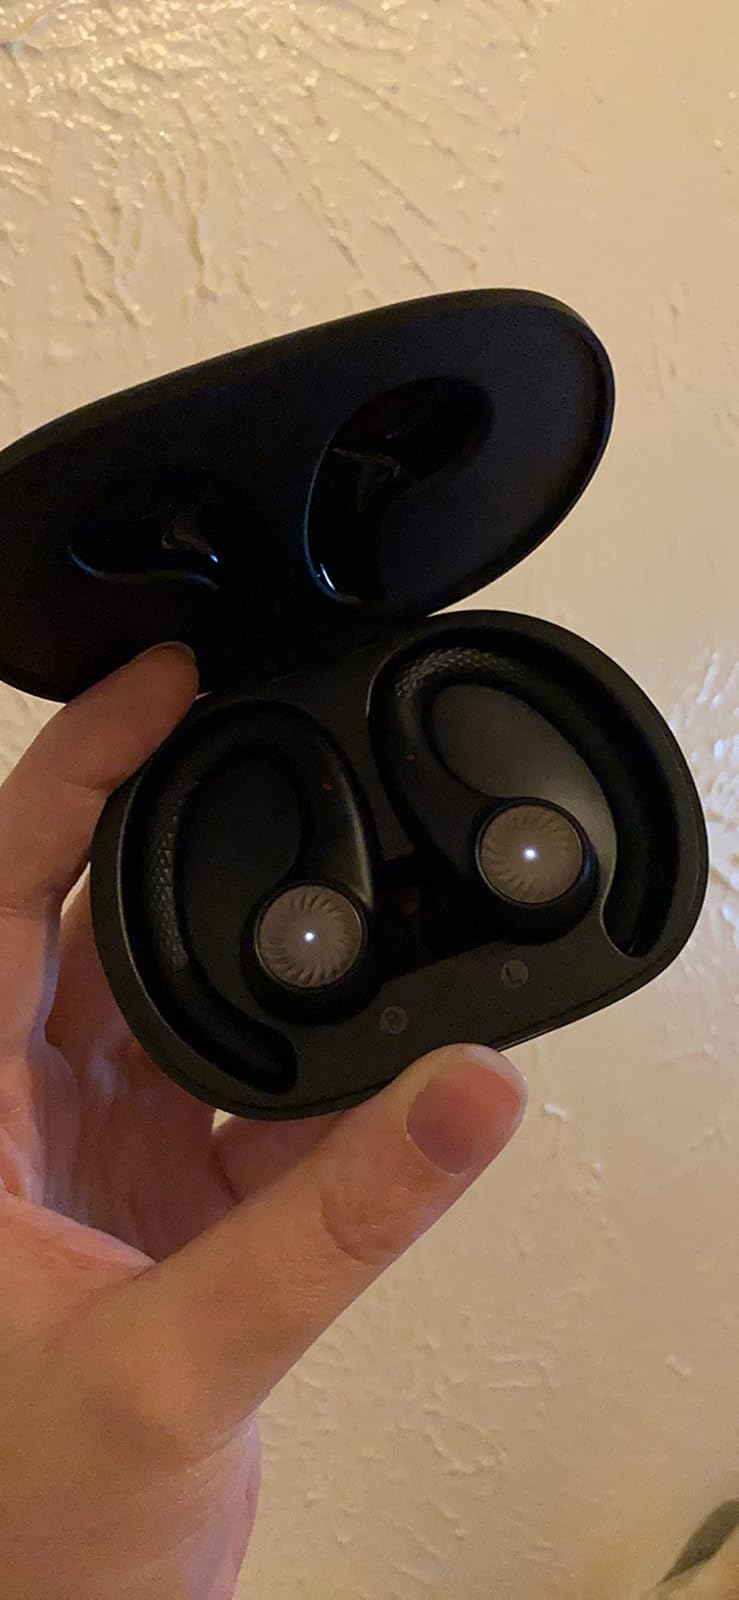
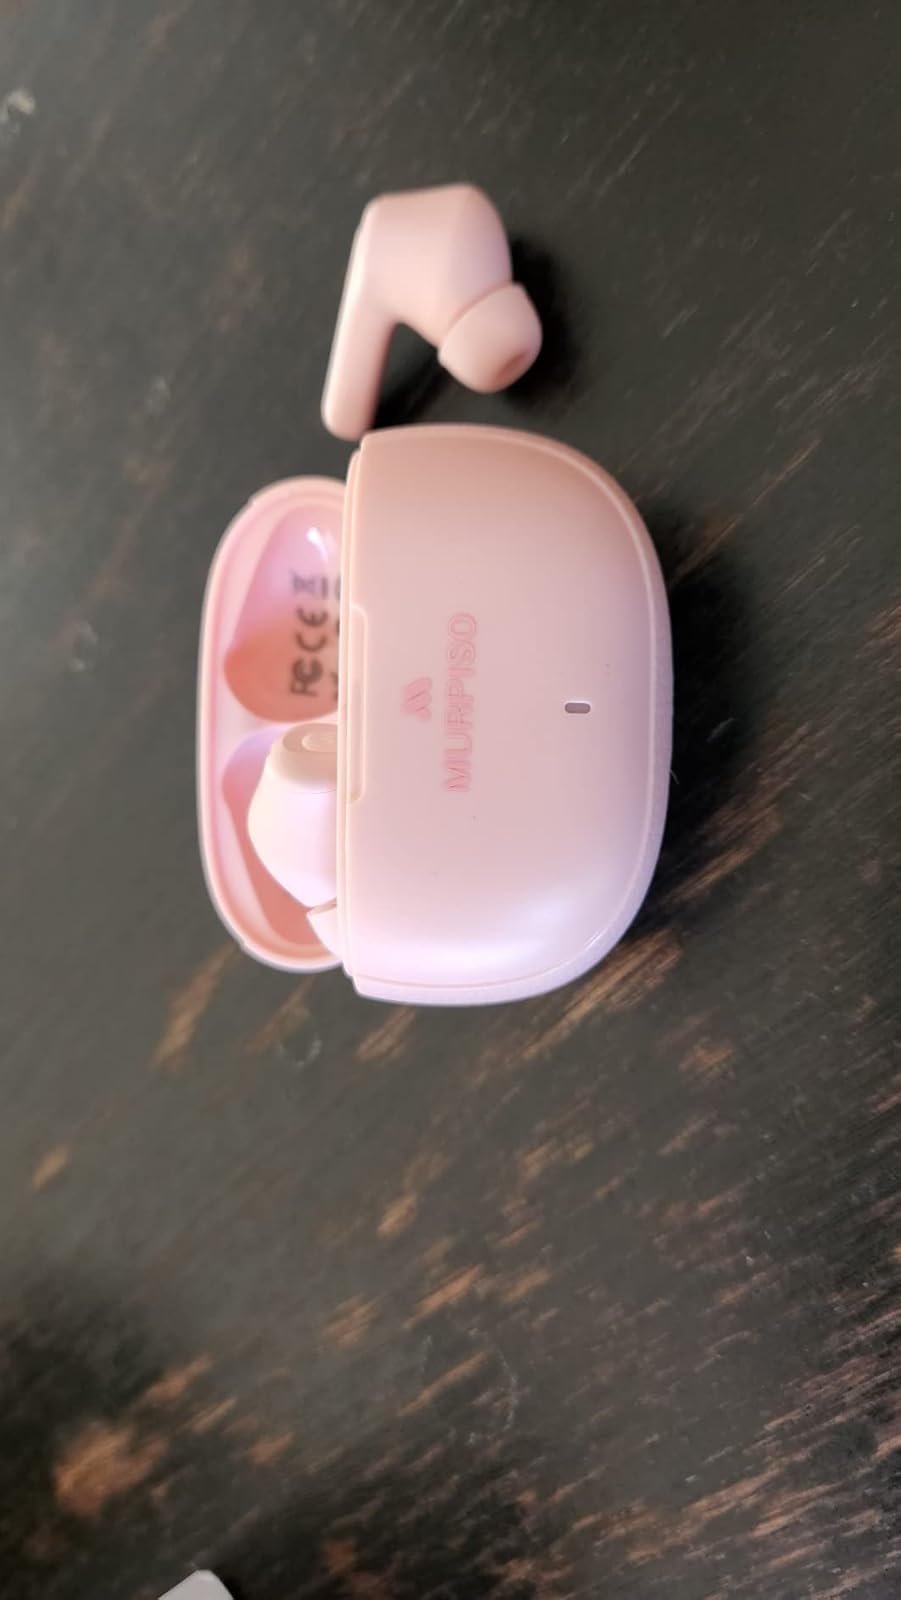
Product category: earbuds
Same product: no